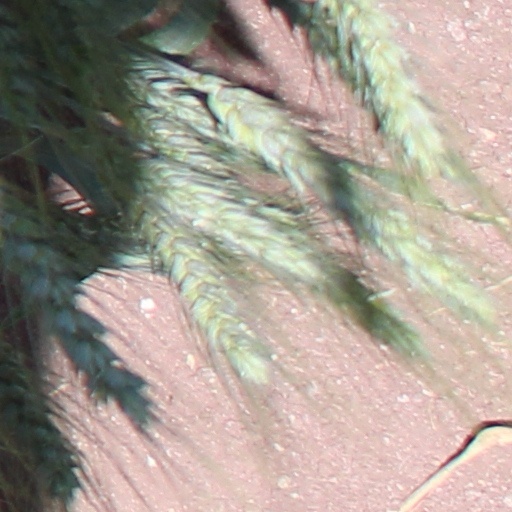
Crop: wheat